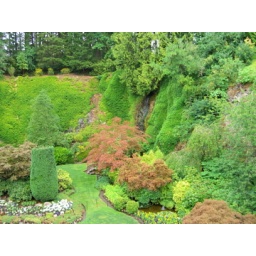
Mrs. Butchard would use a bucket to hang over the walls and plant the ivy. Butchart Gardens